Karolina Zmarlak

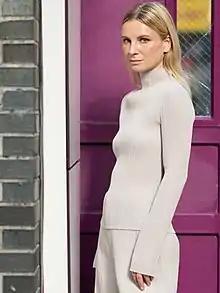

Karolina Zmarlak (born October 15, 1982) is a Polish-American fashion designer. She is known for founding the fashion company KZ_K Studio.